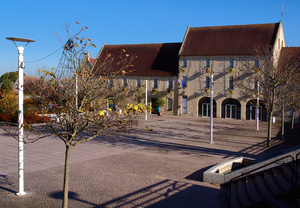
L'Hotel de ville de IFS, Calvados.
La ferme Saint-Bernard est un édifice situé à Ifs, dans le département français du Calvados, en France et inscrite au titre des monuments historiques.
Cette liste regroupe une partie des monuments historiques du Calvados.
Ifs est une commune française située dans le département du Calvados en région Normandie, peuplée de 11 766 habitants.